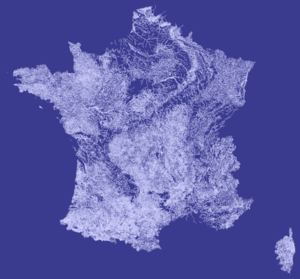
Carte de France du réseau hydrographique, des cours d'eau (rivières et fleuves) (issu database BD Carthage), via QGIS, 2018
On désigne par cours d'eau tout écoulement terrestre d'eau liquide entre une source et une embouchure avec un débit à module supérieur à zéro. Ce flux d'eau est souvent continu mais il peut être temporaire sur une assez longue durée. Le lieu de cet écoulement est un chenal, généralement naturel. S'il est artificiel, on emploie plutôt le terme « canal ». Un cours d'eau peut être souterrain, et — là où le lit du cours d'eau est un substrat percolant — il peut être lié à des compartiments sous-fluviaux. Il existe quelques cours d'eau sans source.
Cette liste non exhaustive recense les rivières de France, par ordre alphabétique. Elle ne recense pas les fleuves, qui font l'objet d'une liste séparée, ni les ruisseaux.